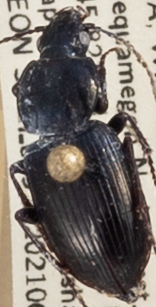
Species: Pterostichus mutus
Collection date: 2021-06-15
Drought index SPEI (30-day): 0.51
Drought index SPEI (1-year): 0.376
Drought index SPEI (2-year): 0.968